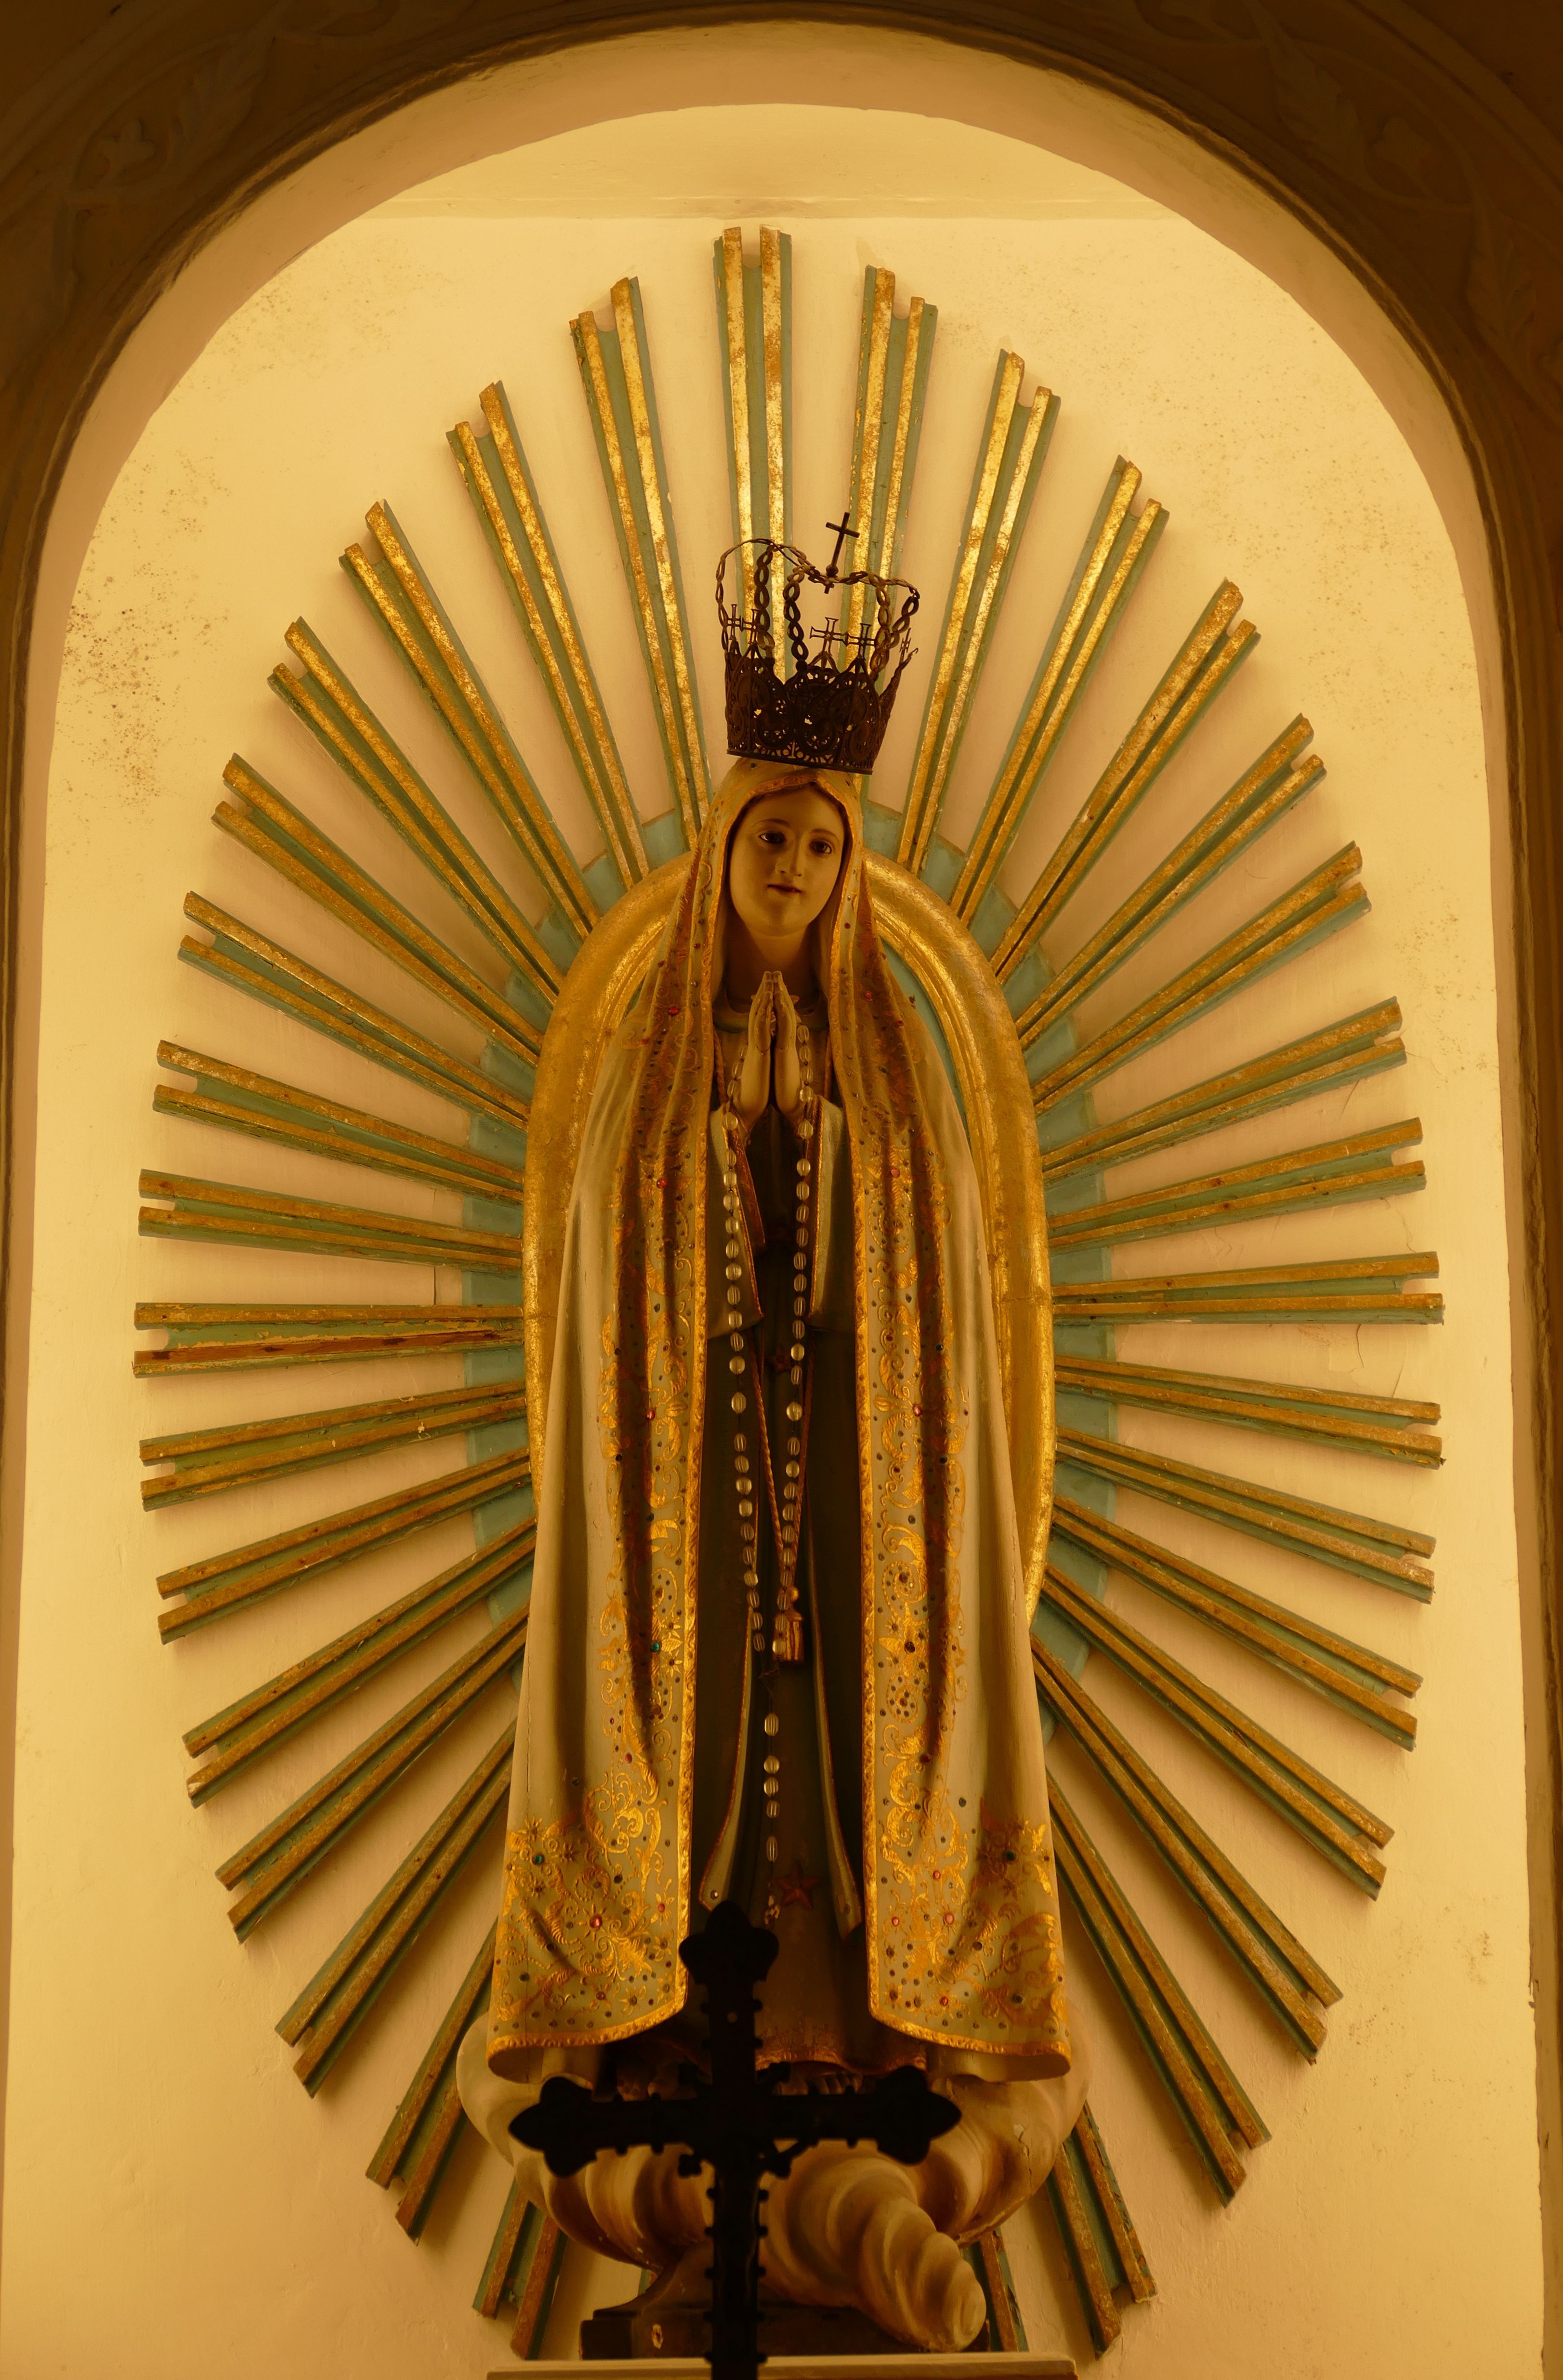
wood, statue, museum, religion, christian, sculpture, art, figure, temple, faith, symmetry, maria, portugal, carved, christianity, carving, china, madonna, ancient history